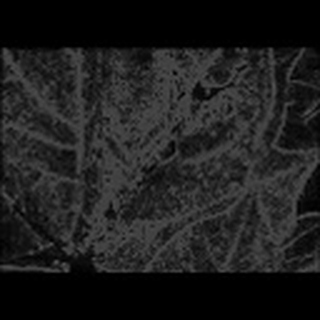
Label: cotton_bacterial_blight